David Hermann

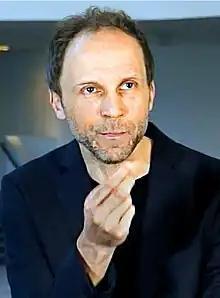

David Hermann (born 1977) is a German-French stage director focused on opera. In 2006, Hermann was the youngest stage director at the Salzburg Festival, and he has directed operas at major opera houses in Europe.